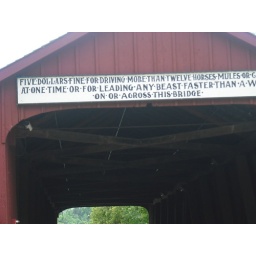
sign above the bridge